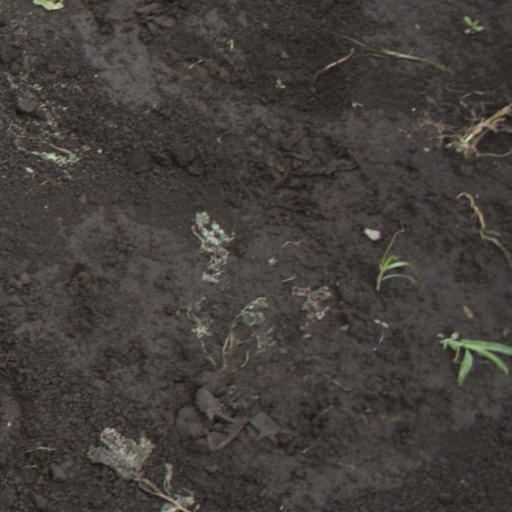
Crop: soybean